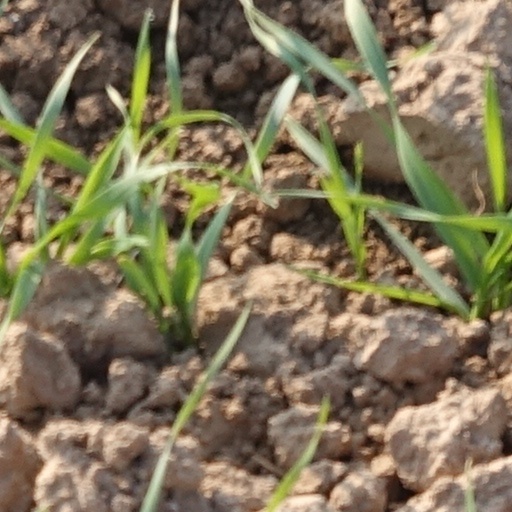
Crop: wheat